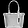
Label: Bag